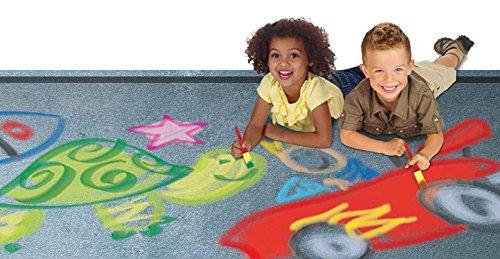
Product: RoseArt Washable Sidewalk Chalk Paint Neon Jumbo Markers
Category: Toys & Games | Arts & Crafts | Drawing & Painting Supplies | Chalk
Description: Each filled with 37.5g of Washable Sidewalk Chalk neon paint powder.
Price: $6.99
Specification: ProductDimensions:6x1.5x13.4inches|ItemWeight:9.6ounces|ShippingWeight:9.6ounces(Viewshippingratesandpolicies)|DomesticShipping:ItemcanbeshippedwithinU.S.|InternationalShipping:ThisitemcanbeshippedtoselectcountriesoutsideoftheU.S.LearnMore|ASIN:B015KMI8X8|Itemmodelnumber:DMP72|Manufacturerrecommendedage:36months-10years